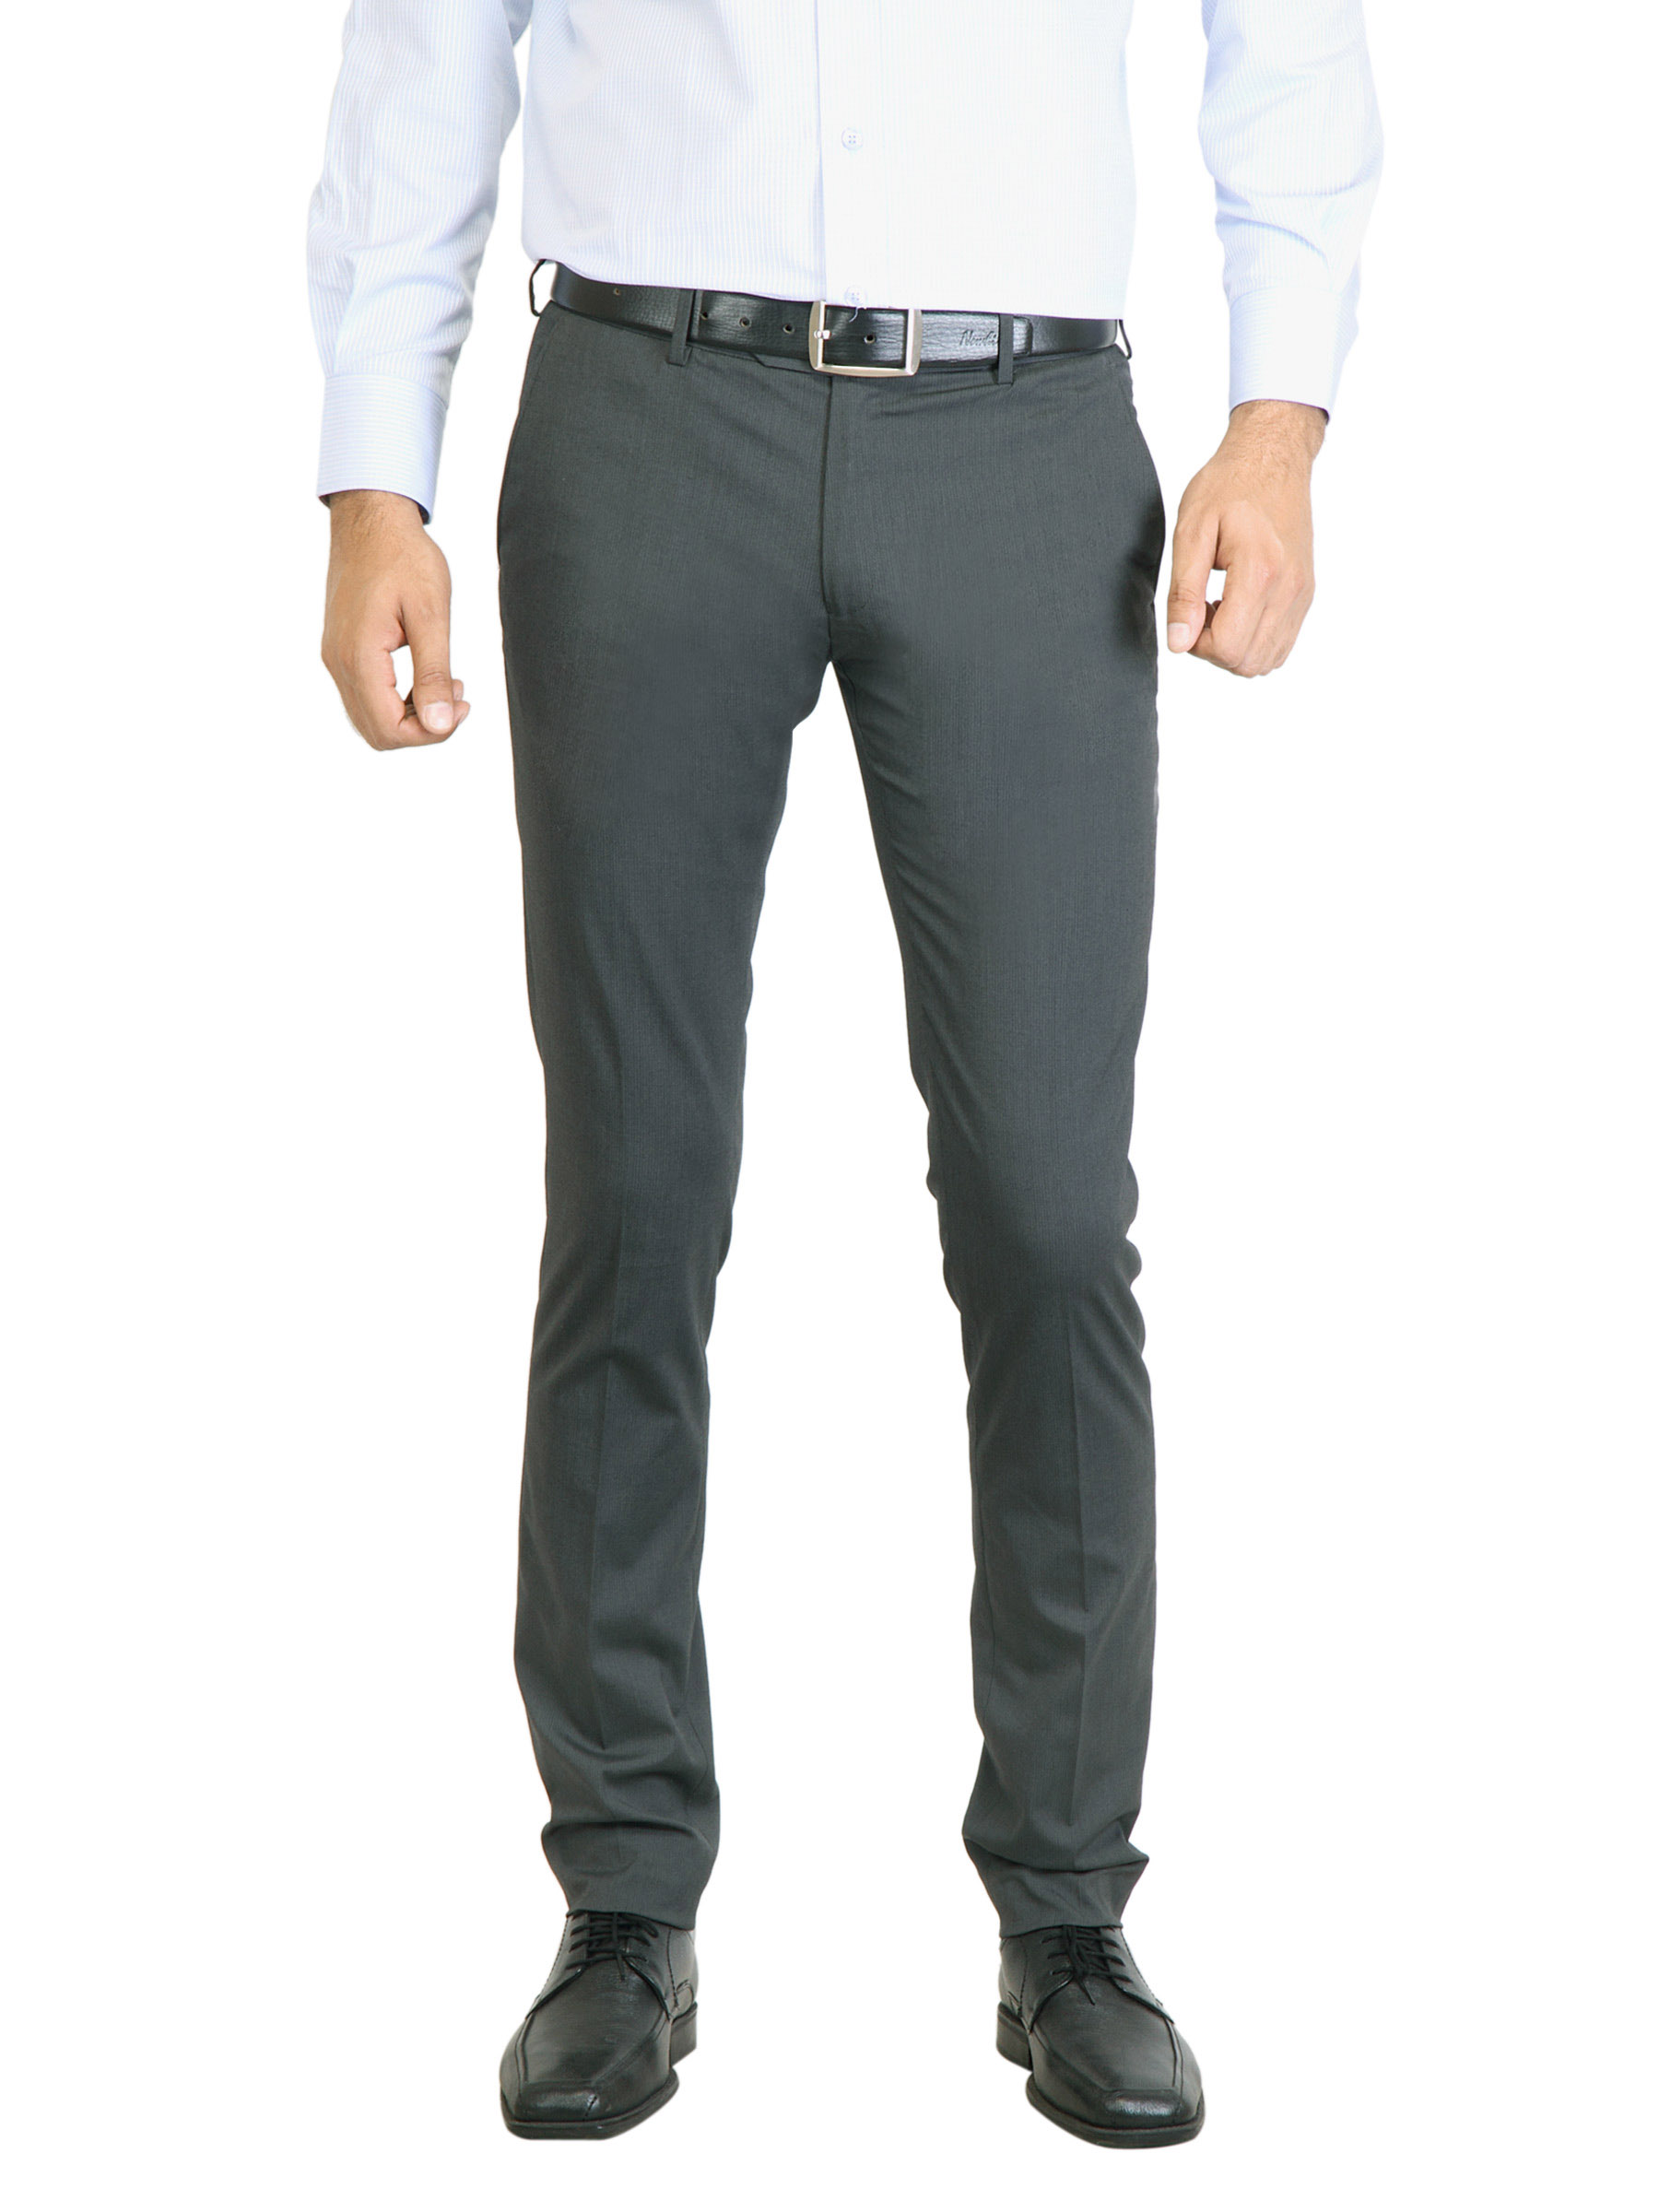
Peter England Men Solid Grey Trouser
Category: Apparel / Bottomwear / Trousers
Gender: Men
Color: Charcoal
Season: Fall 2011
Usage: Formal